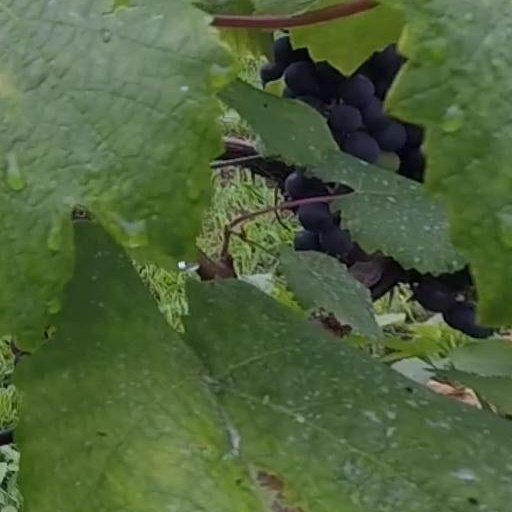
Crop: grape